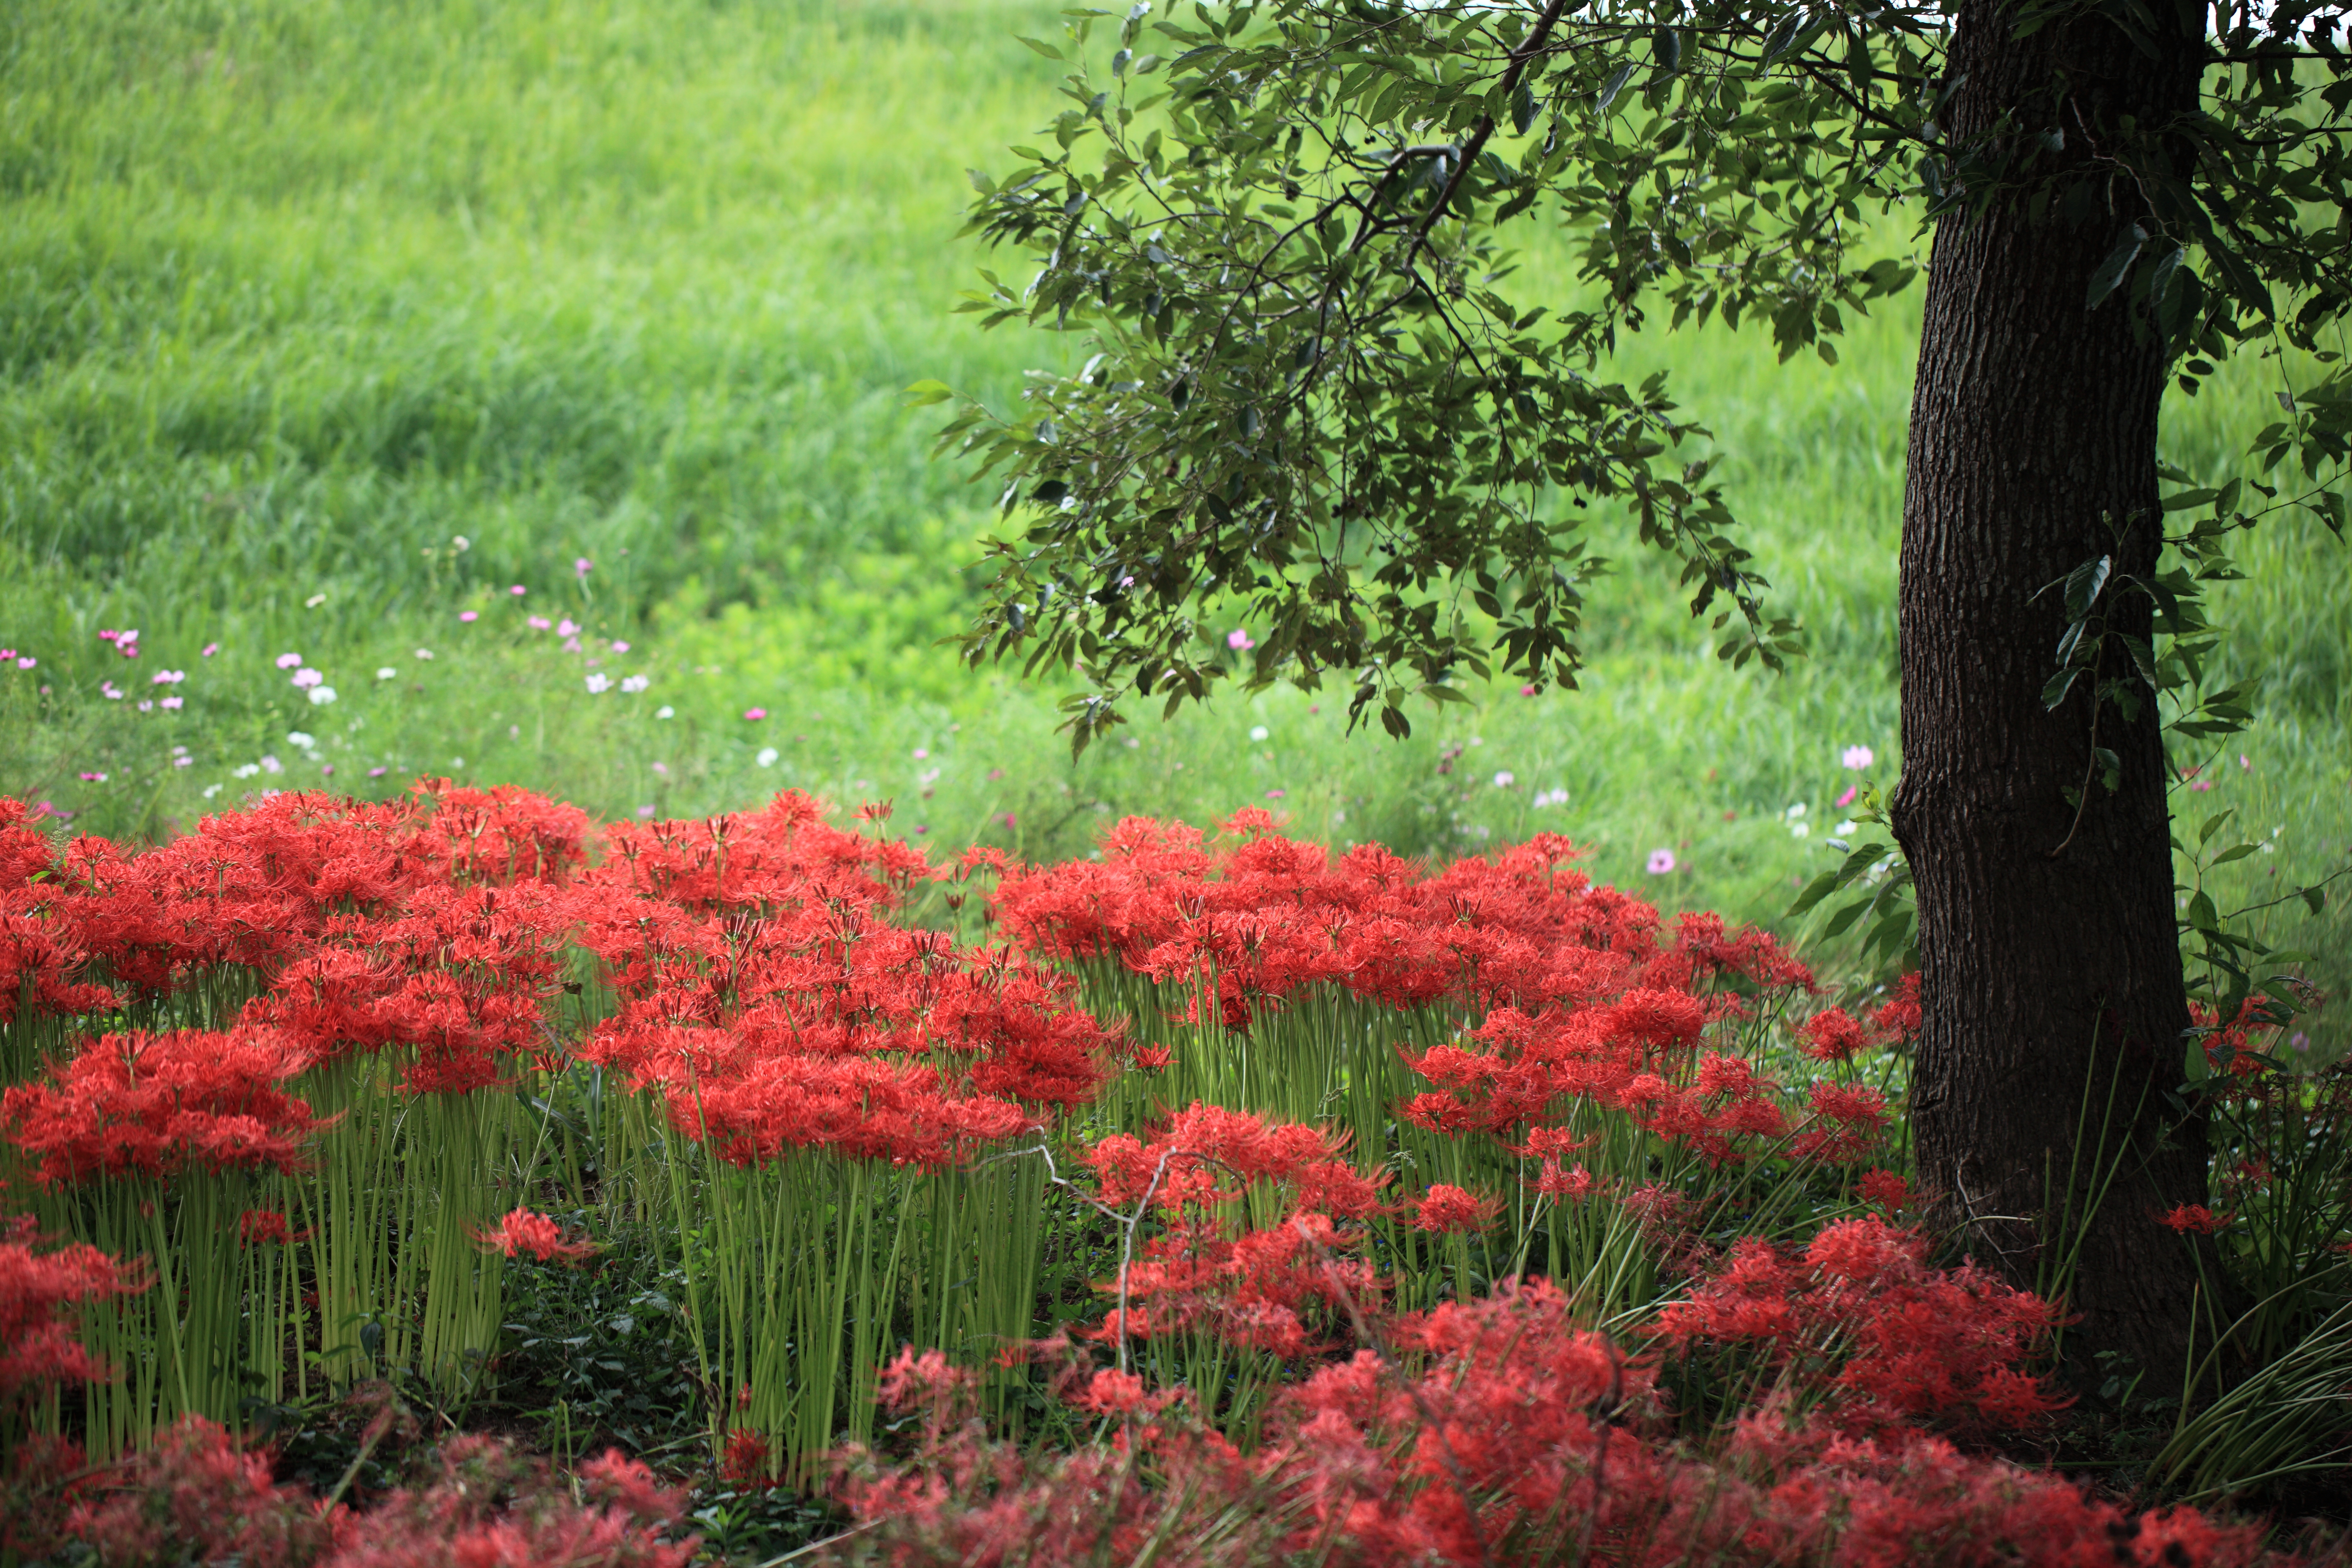
tree, grass, plant, lawn, meadow, prairie, leaf, flower, high, autumn, botany, garden, flora, wildflower, vegetation, shrub, 5d, hires, woodland, radiata, markii, hi, res, resolution, ibaraki, toride, lycoris, redspiderlily, flowering plant, woody plant, land plant